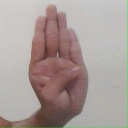
अक्षर: ब